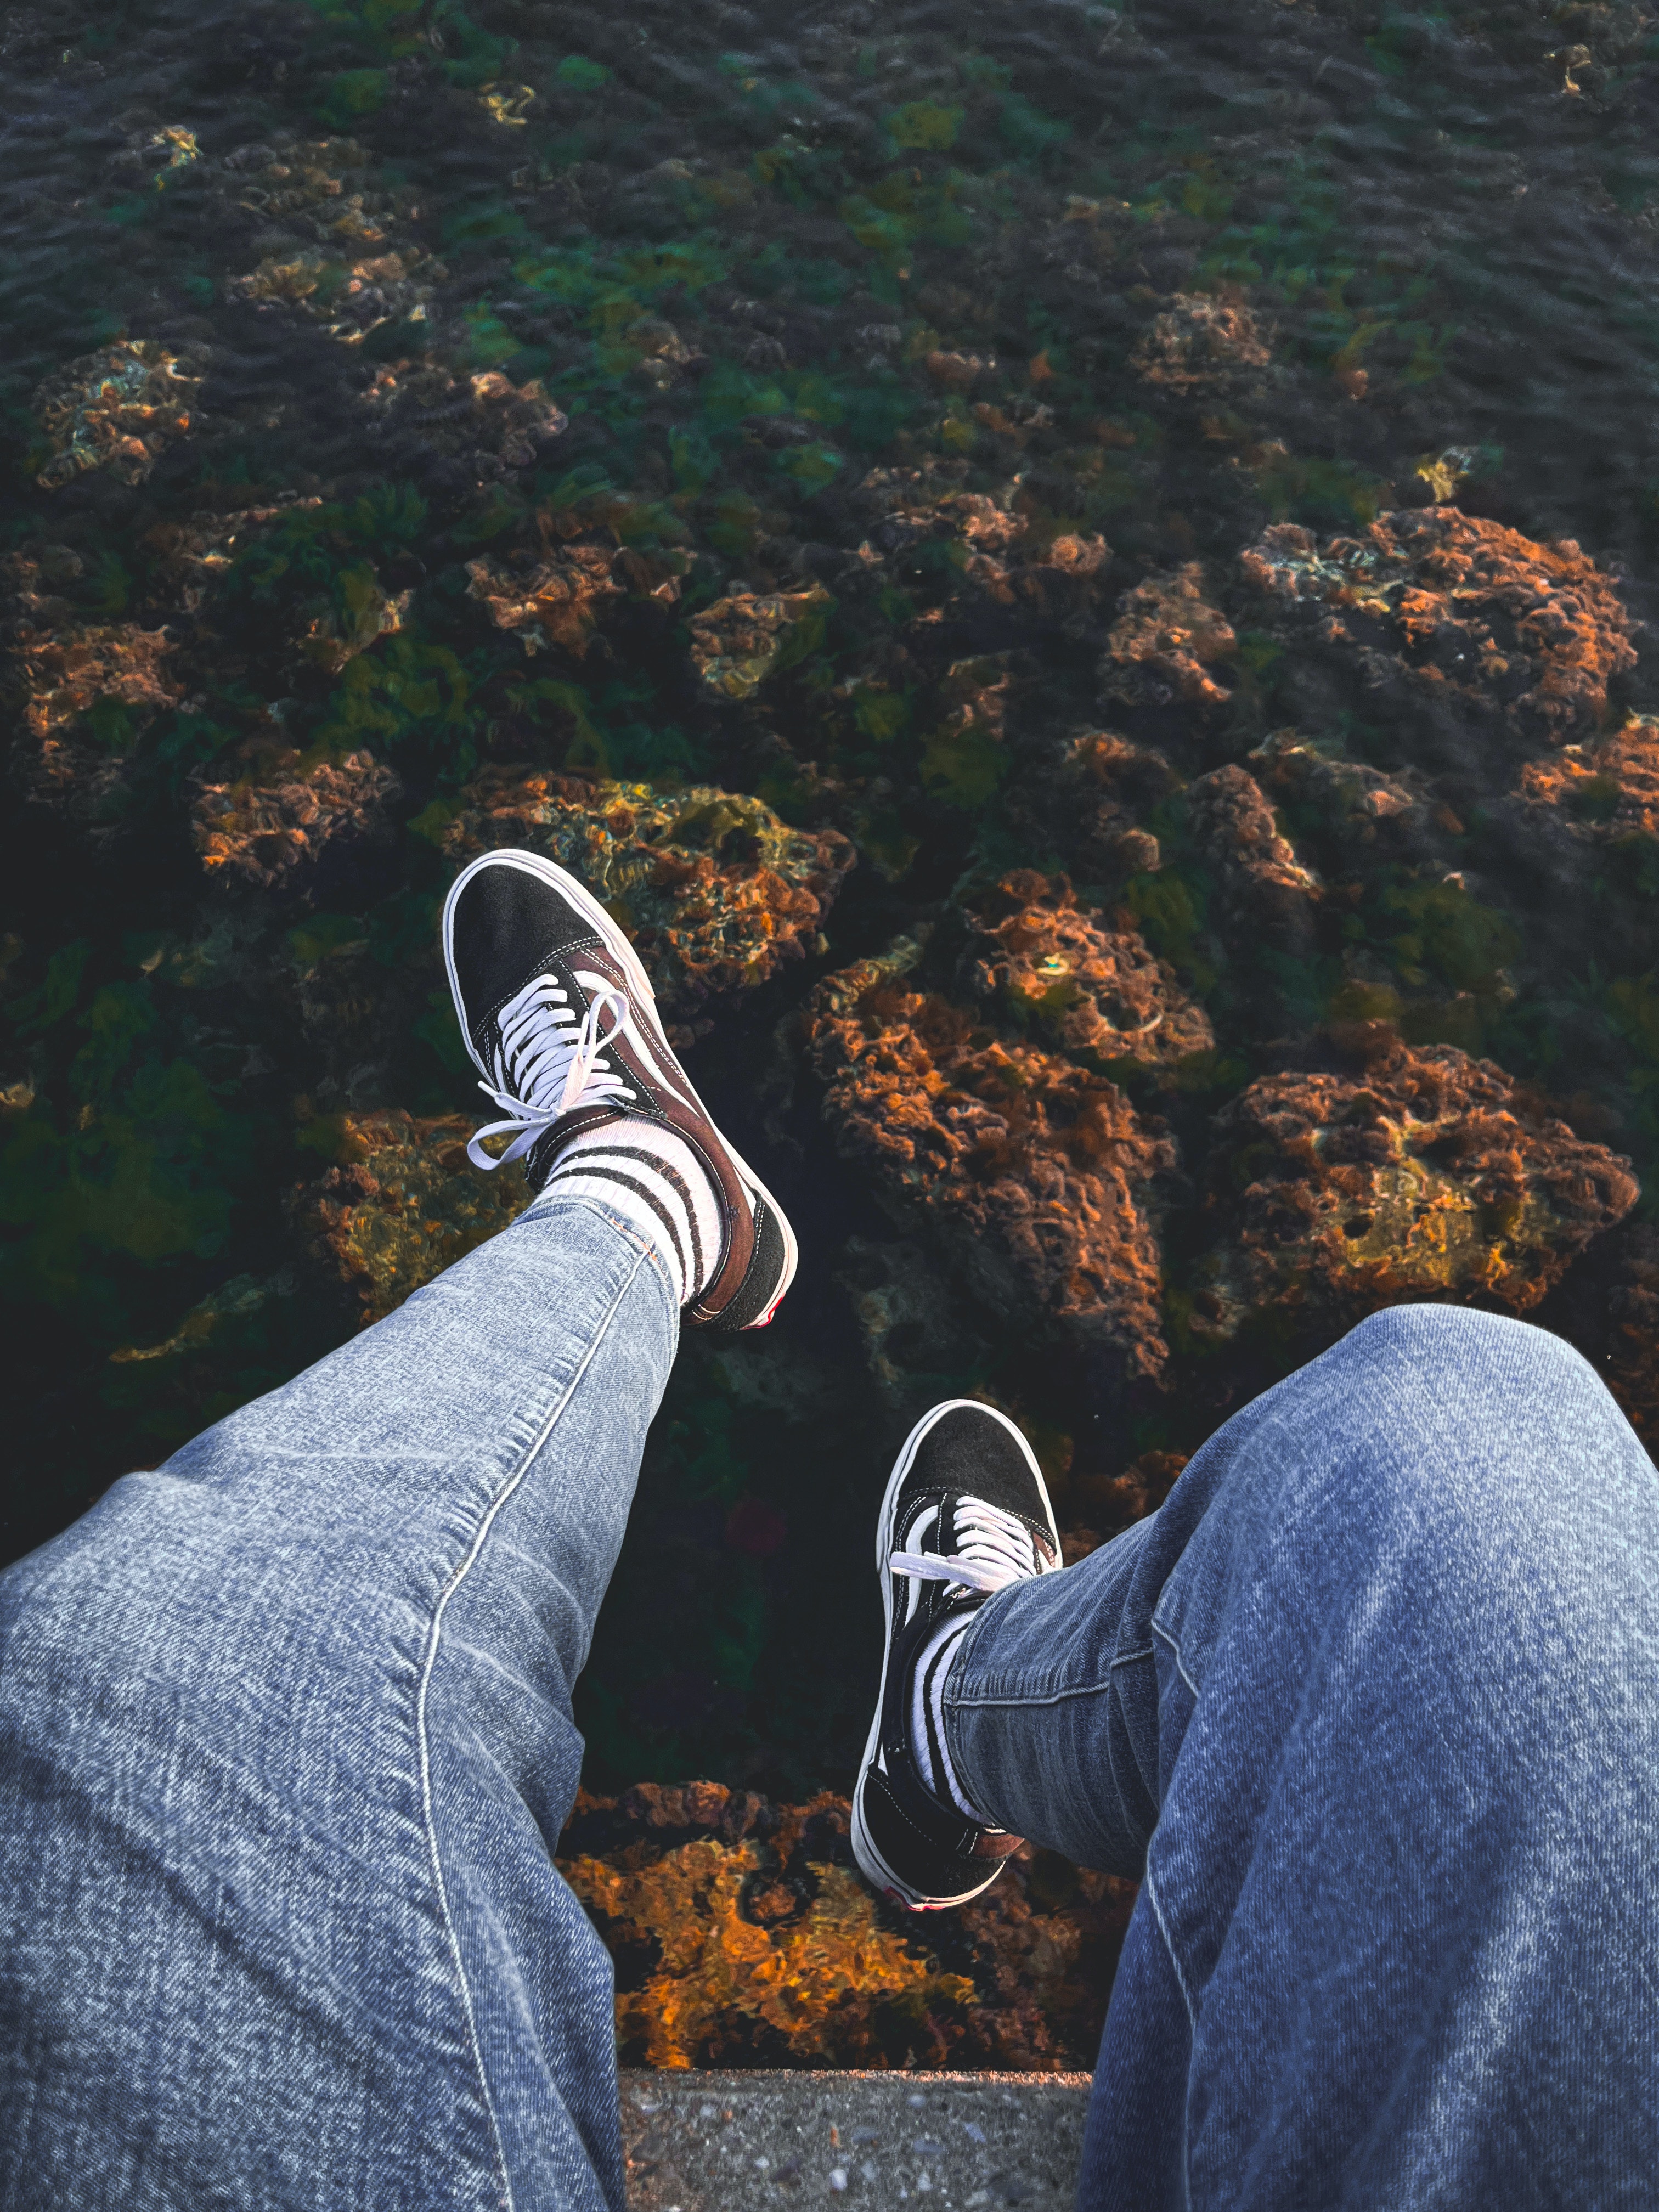
shoe, footwear, jeans, trousers, leg, People in nature, asphalt, walking shoe, sunlight, road surface, outdoor shoe, sneakers, cool, denim, thigh, landscape, morning, grass, Tints and shades, sportswear, knee, foot, human leg, electric blue, athletic shoe, sitting, soil, wilderness, shadow, leisure, horizon, evening, hill, forest, rock, ankle, winter, night